Denílson (footballer, born 1988)

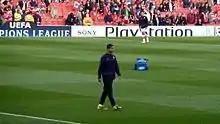
Denílson in 2009

Denílson started the first match of the 2009–10 season with a powerful strike from 25 yards out to beat Everton goalkeeper Tim Howard, leading to Arsenal winning the match 6–1 at Goodison Park. A month later, he signed a new five-year deal at the Emirates Stadium.